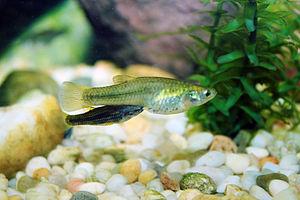
Le genre Poeciliopsis regroupe plusieurs espèces de poissons de la famille des Poeciliidae.